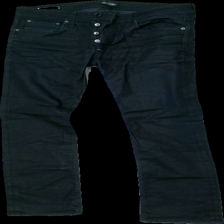
View: front
Type: Jeans
Category: Men
Brand: Jack And Jones
Colors: Blue
Material: unknown
Cut: Regular
Season: All
Trend: Denim
Price range: 50-100
Recommended usage: Reuse
Description: dark blue jeans